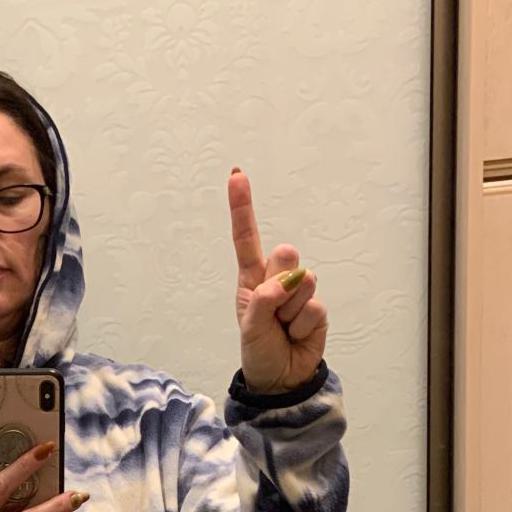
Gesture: one